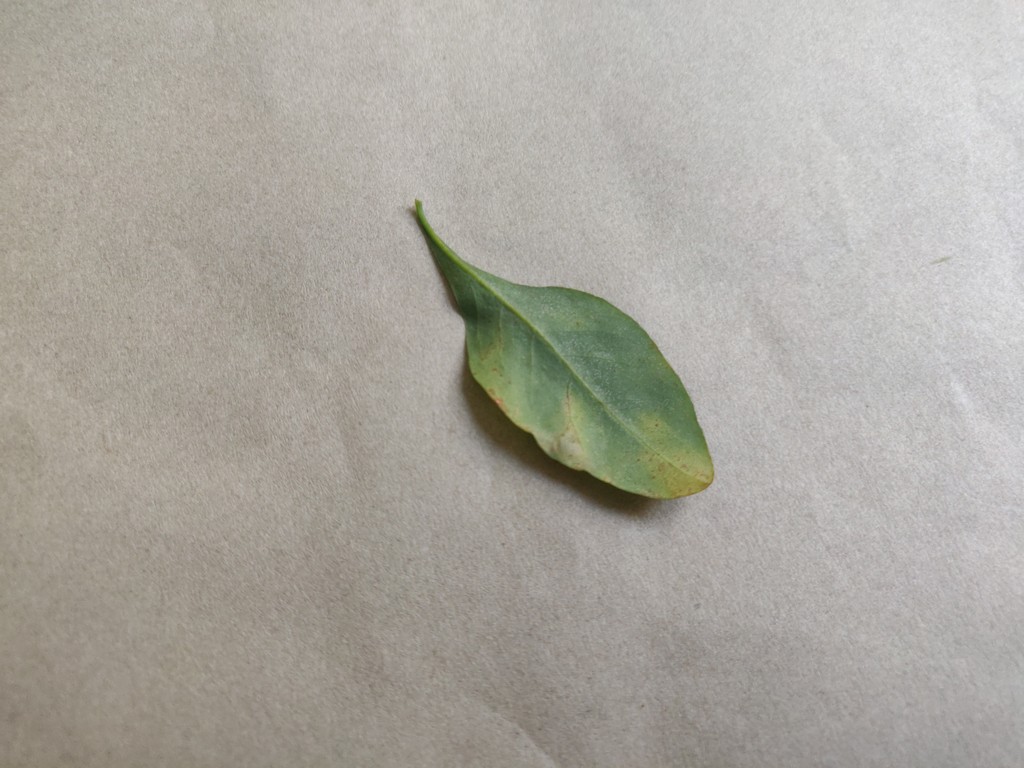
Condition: Unhealthy
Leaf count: single
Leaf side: back